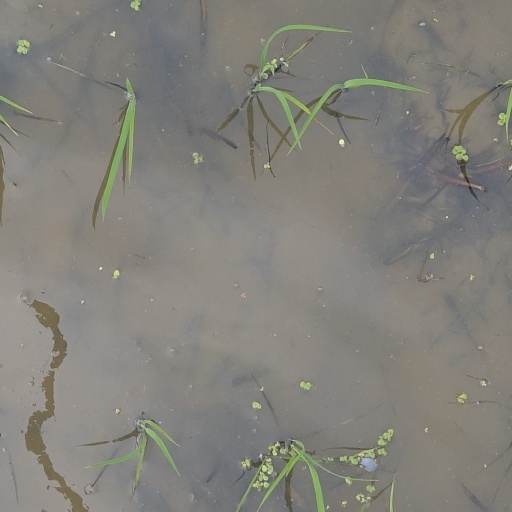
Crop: rice